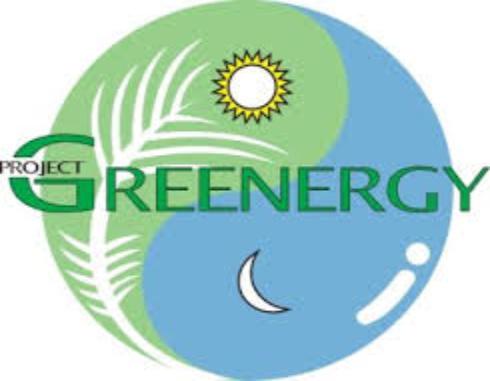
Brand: Greenergy
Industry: Others